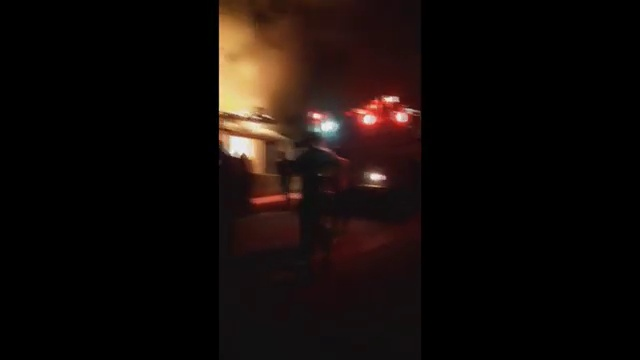
Fire: no
Smoke: yes